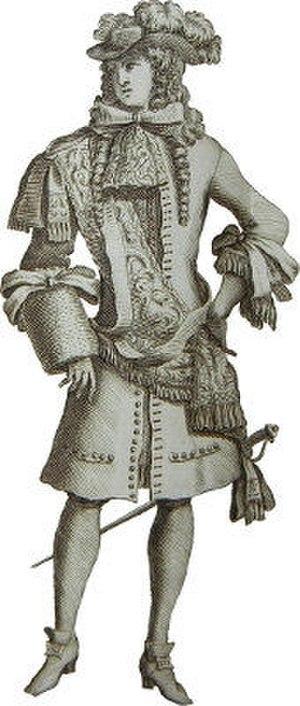
Justaucorps d’un homme à la mode en 1678. Illustration provenant de Les Petits-maîtres de la mode (2015).
Un justaucorps, ou léotard, est un maillot moulant pour la danse ou la gymnastique permettant de s'assurer que les mouvements sont correctement réalisés, qui peut être de différentes couleurs et qui permet à la personne qui le porte d'effectuer des mouvements précis et gracieux. Ce vêtement a été inventé par le trapéziste Jules Léotard, au milieu du XIXᵉ siècle.